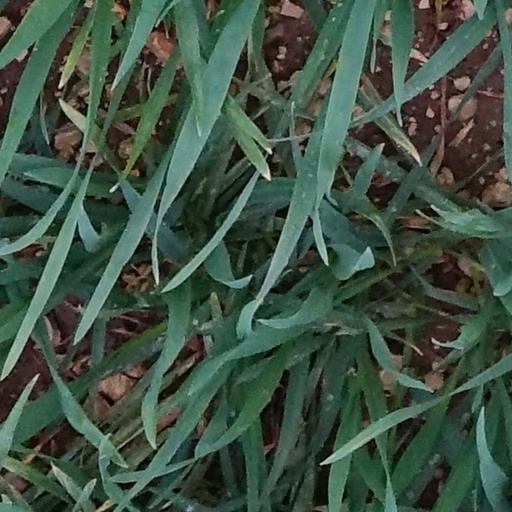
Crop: wheat